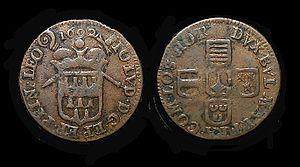
Monnaie de bronze de Jean-Louis d'Elderen. Liège.
Jean-Louis d'Elderen, né le 29 septembre 1620 à Tongres et mort le 1ᵉʳ février 1694 à Liège, est un noble, prêtre et prince-évêque de la principauté de Liège de 1688 à 1694.
Statte est un quartier de la ville belge de Huy, située en Région wallonne dans la province de Liège.